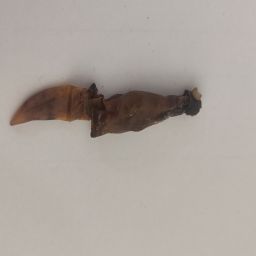
Crop: Chile Pepper
Quality: Damaged